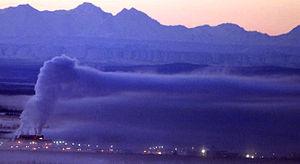
Brouillard et couche d'inversion atmosphérique piégeant les fumées au dessus des glaces de Fairbanks, en Alaska. Photo prise l'hiver 2005 par une température d'environ moins 30°F. (Joseph N. Hall)
Le brûlage à l'air libre désigne l'élimination de divers types de déchets par des feux ouverts à l'extérieur.
Une couche d'inversion est une couche d'air dont le gradient de température est positif, c'est-à-dire que celle-ci croît avec l'altitude. En effet, dans la troposphère la température de l'air diminue normalement avec l'altitude, d'environ 6,5 °C par 1 000 m.